Empire of Brazil

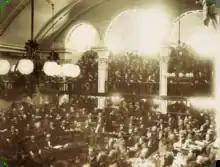
A photograph showing a large number of men seated on semi-circular tiers in a vaulted chamber as a large crowd looks on from an arcaded balcony

The weaknesses in the monarchy took many years to become apparent. Brazil continued to prosper during the 1880s, with the economy and society both developing rapidly, including the first organized push for women's rights (which would progress slowly over the next decades). By contrast, letters written by Pedro II reveal a man grown world-weary with age, increasingly alienated from current events and pessimistic in outlook. He remained diligent in performing his formal duties as Emperor, albeit often without enthusiasm, but he no longer actively intervened to maintain stability in the country. His increasing "indifference towards the fate of the regime" and his inaction to protect the imperial system once it came under threat have led historians to attribute the "prime, perhaps sole, responsibility" for the dissolution of the monarchy to the Emperor himself.